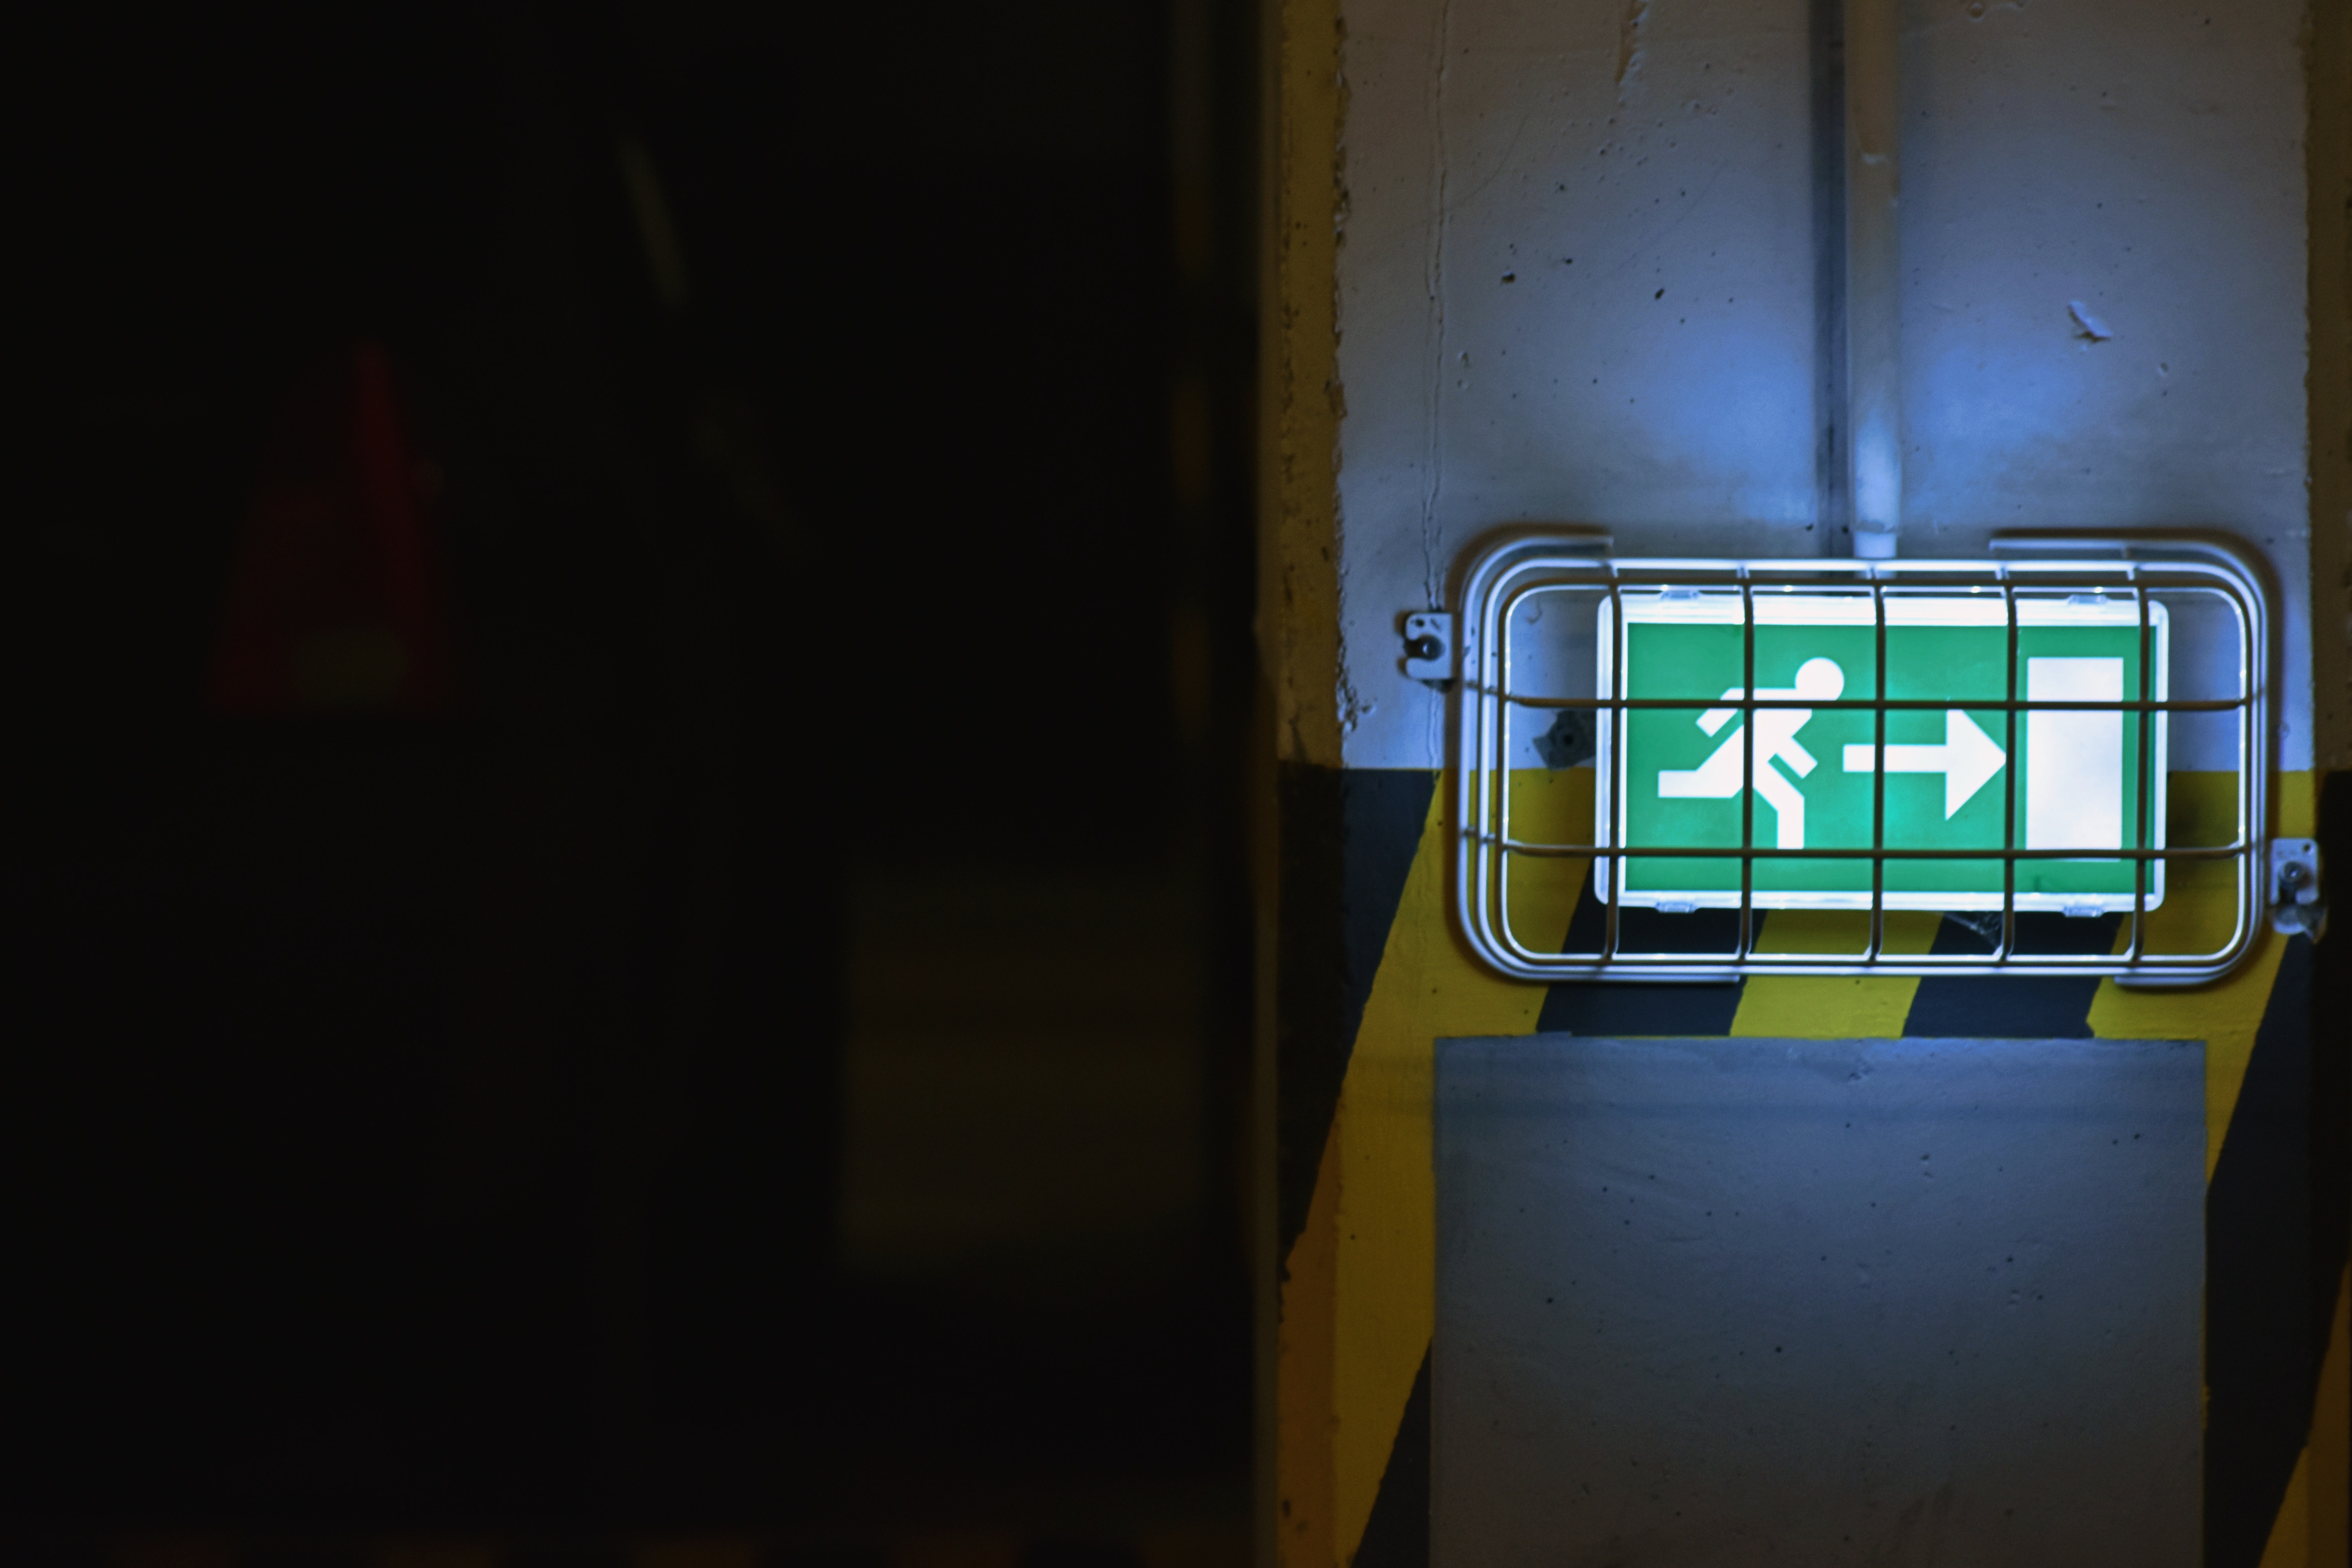
screen, technology